Antoinette Brown Blackwell

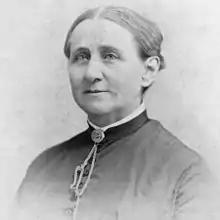
Blackwell, c. 1900

Antoinette Louisa Brown, later Antoinette Brown Blackwell (May 20, 1825 – November 5, 1921), was the first woman to be ordained as a mainstream Protestant minister in the United States. She was a well-versed public speaker on the paramount issues of her time and distinguished herself from her contemporaries with her use of religious faith in her efforts to expand women's rights.